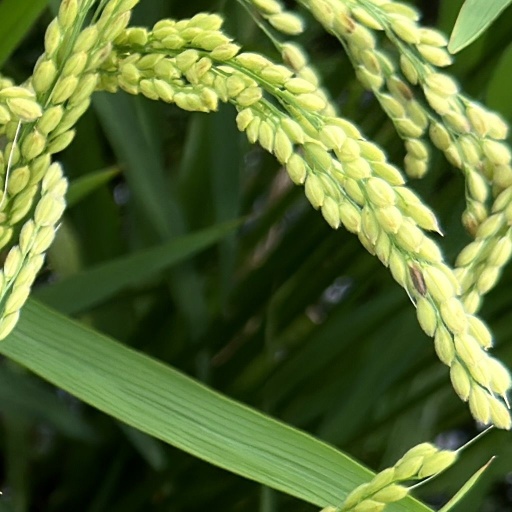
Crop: rice